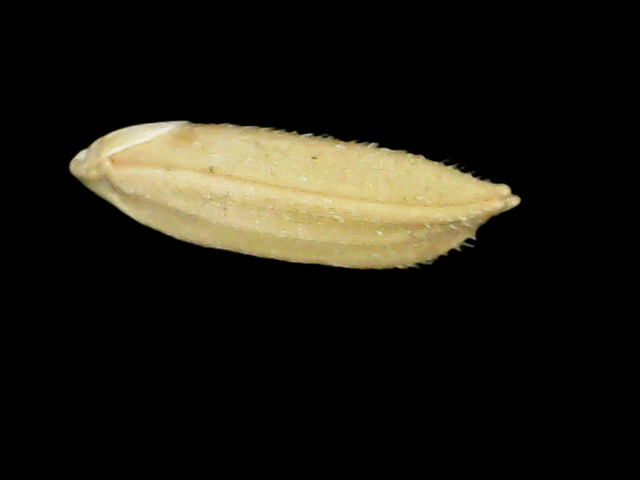
Rice variety: Bd30